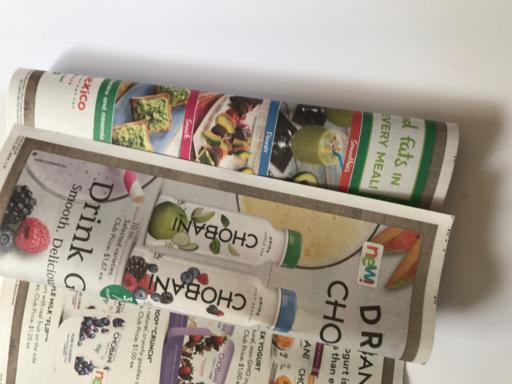
Label: paper